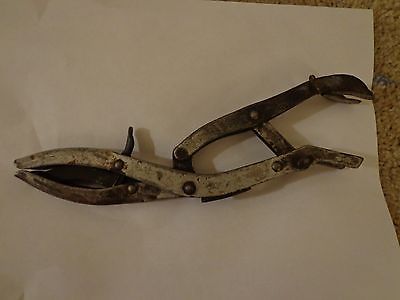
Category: stapler